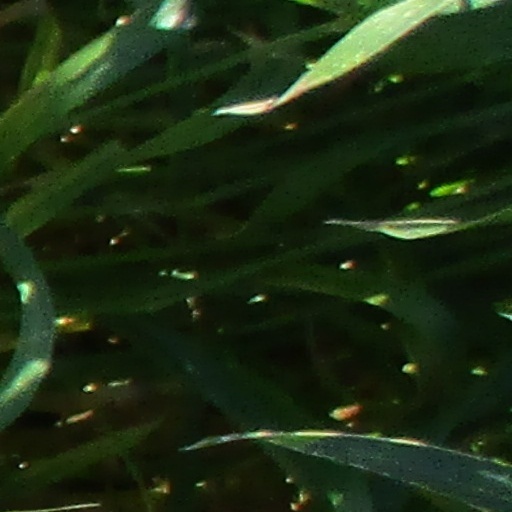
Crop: wheat